Redondo Beach Original Townsite Historic District

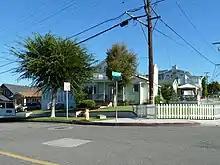
Redondo Beach Original Townsite Historic District

The Redondo Beach Original Townsite Historic District is a area that was listed on the National Register of Historic Places listings in Los Angeles County, California on June 30, 1988.